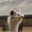
Label: bird